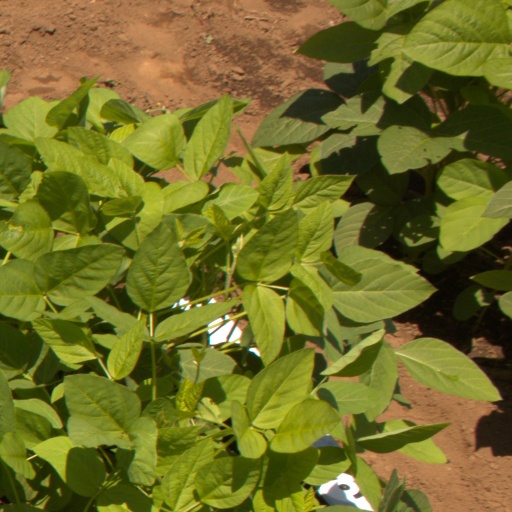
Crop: soybean